Confederate privateer

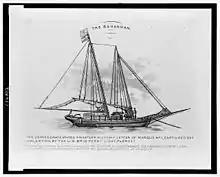
The Confederate States privateer "Savannah"

First to leave Charleston Harbor, on 2 June 1861, was the privateer "Savannah". Her second day at sea, she captured brig "Joseph," and thereby became the first Charleston privateer to take a prize in the war. Later the same day, she chased another sail, but discovered too late that it was , an armed brig. After a brief running gun battle, Captain T. Harrison Baker of "Savannah" surrendered his lightly armed ship. He and his men were put in irons and were taken to New York, where they were imprisoned and tried for piracy (see below).